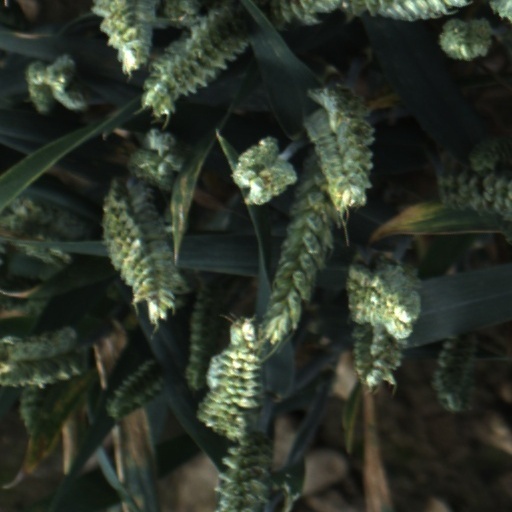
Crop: wheat